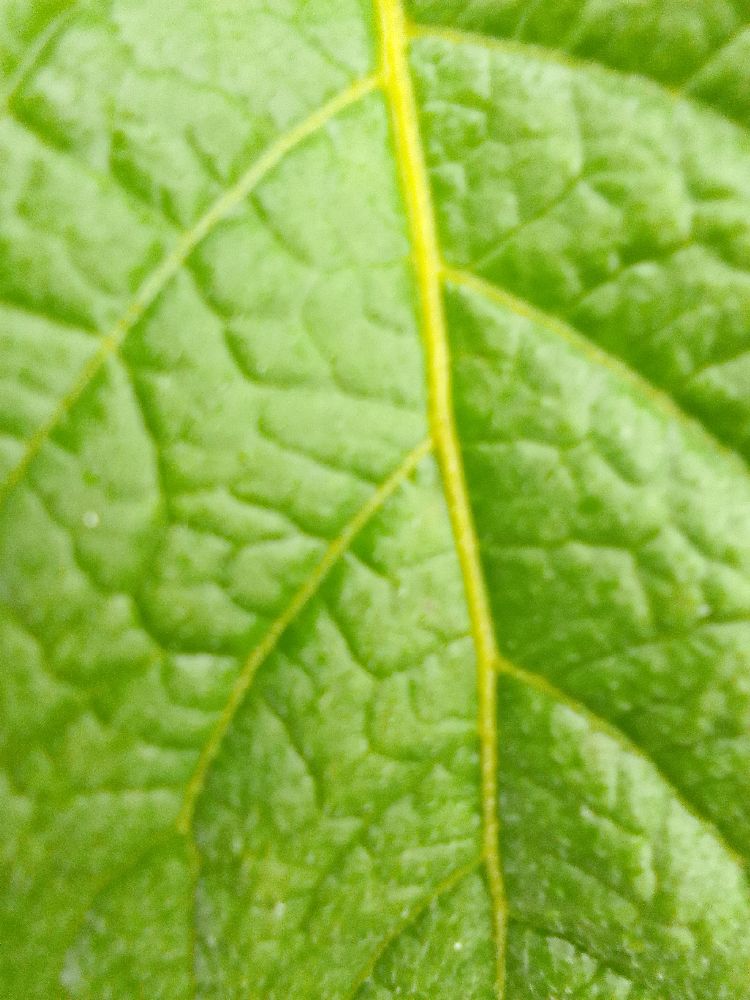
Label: Healthy